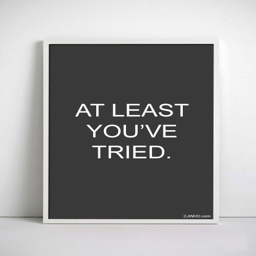
digital art selected for the #